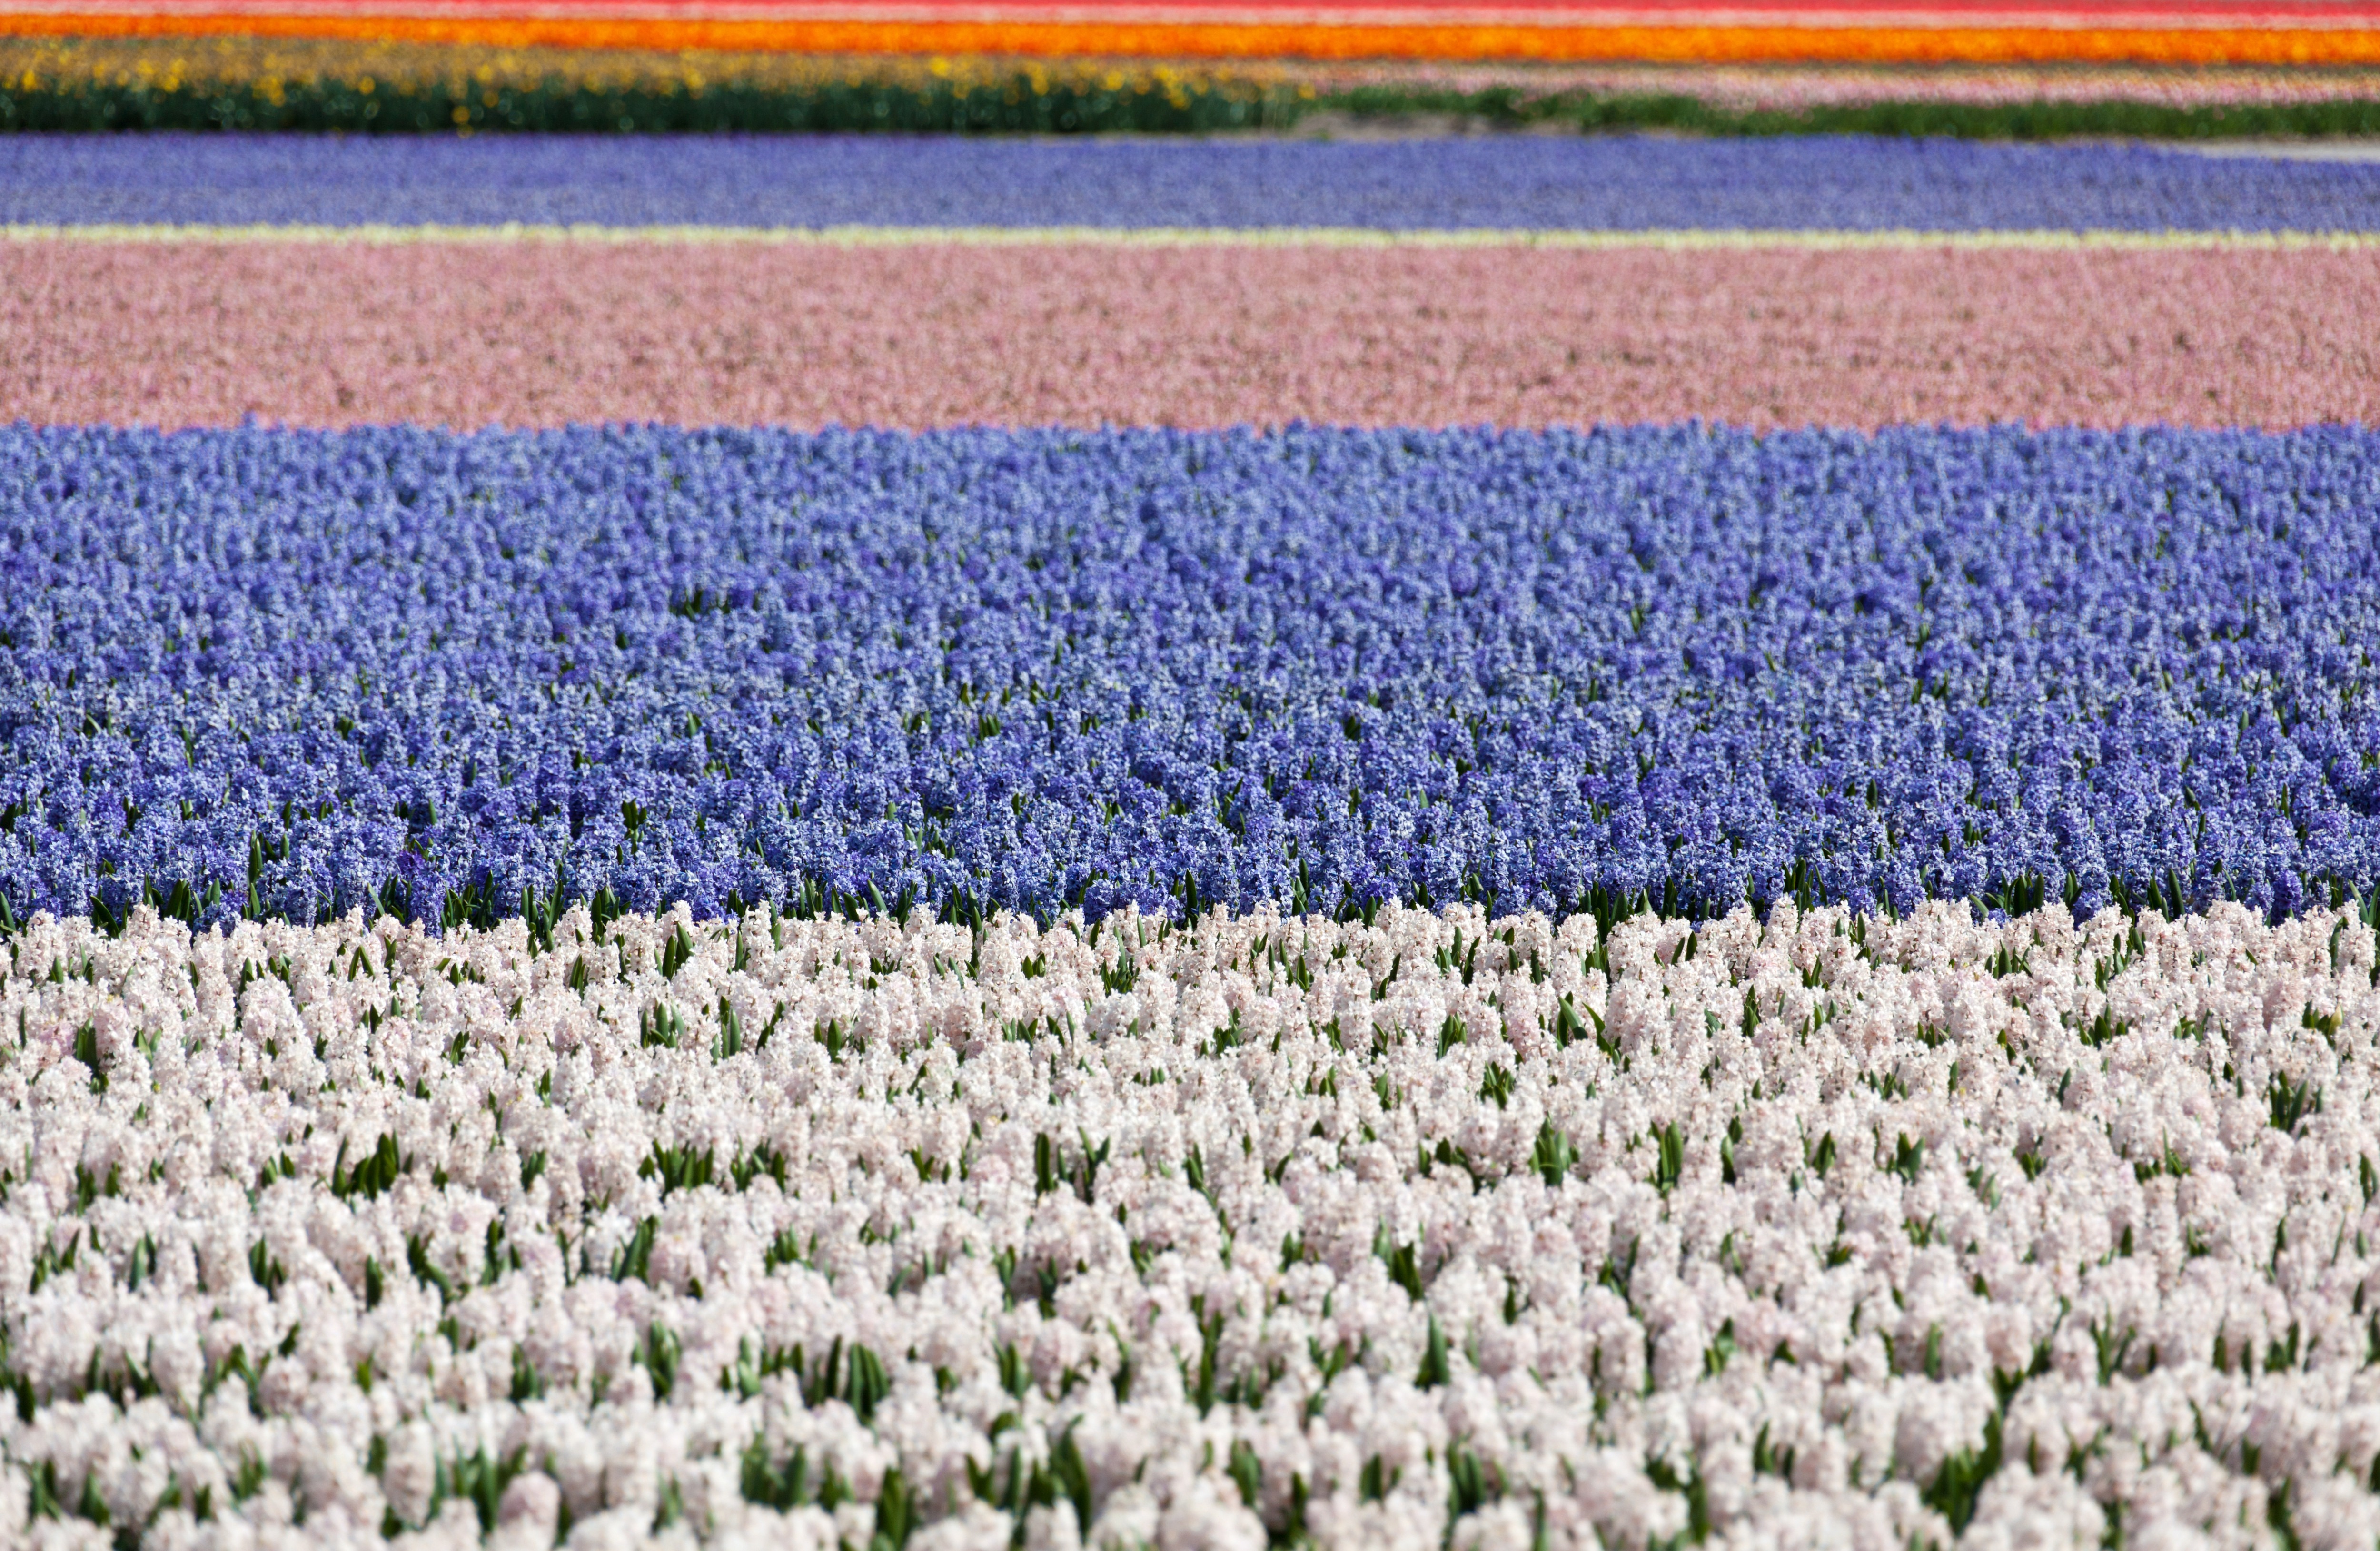
grass, plant, white, field, flower, tulip, crop, blue, colorful, agriculture, garden, lavender, flowers, holland, netherlands, fields, background, stripes, wallpaper, hyacinth, lupin, flowering plant, hyacinths, grass family, land plant, english lavender